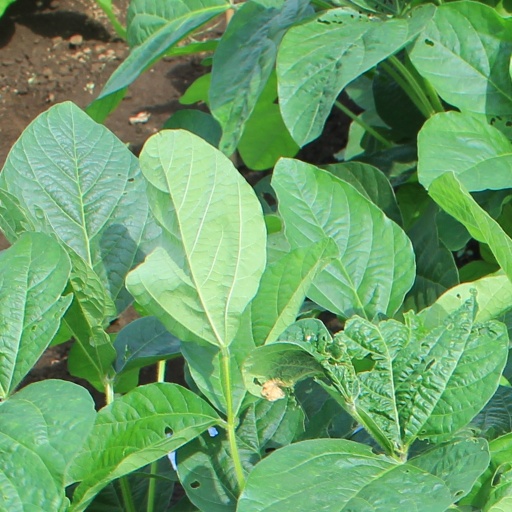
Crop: soybean